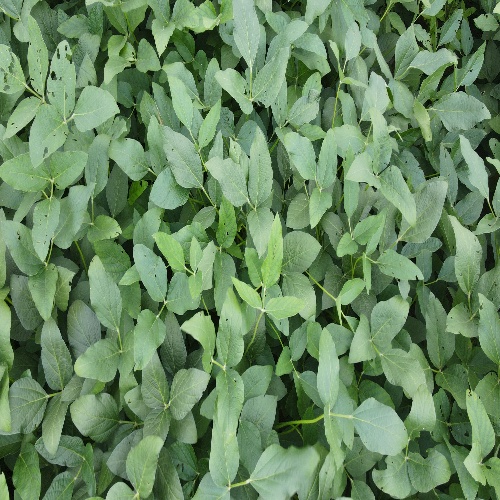
Label: Caterpillar